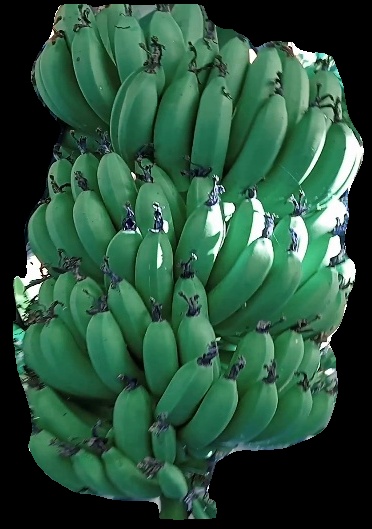
Variety: pachbale
Grade: grade1